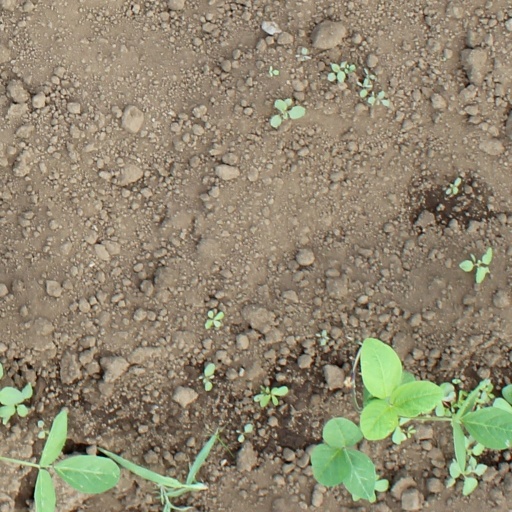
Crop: soybean